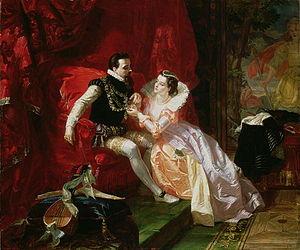
Kenilworth est un roman historique de l'auteur écossais Walter Scott, paru le 15 janvier 1821 sous la signature « par l'auteur de Waverley ». Il s'inspire très librement de la mort suspecte d'Amy Robsart le 8 septembre 1560. Il transpose cet événement en 1575, année où Élisabeth Iʳᵉ est reçue avec un faste inouï au château de Kenilworth.
Amy Robsart était une dame noble anglaise de l'ère élisabéthaine. Épouse de Robert Dudley, favori de la reine Élisabeth Iʳᵉ, sa mort soudaine a été soumise à une enquête qui tourne au scandale, son mari étant soupçonné de l'avoir tuée en vue d'épouser la reine en secondes noces.